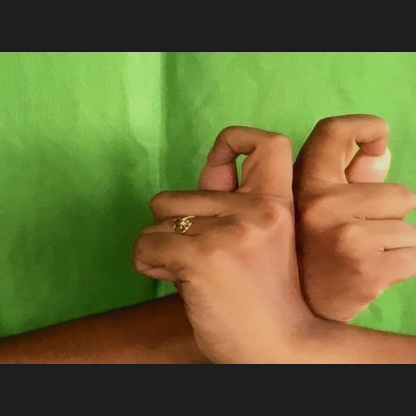
Mudra: Berunda